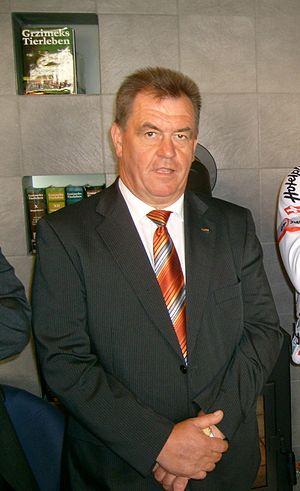
Ali ou Aly Kaes, né le 4 avril 1955 à Diekirch, est un syndicaliste et homme politique luxembourgeois, membre du Parti populaire chrétien-social.
Cet article donne la liste des 60 députés luxembourgeois de la législature 2004-2009 de la Chambre des députés du Luxembourg.
Cet article donne la liste des 60 députés luxembourgeois de la législature 2018-2023 de la Chambre des députés du Luxembourg.